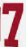
Number: 7